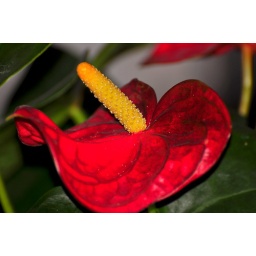
One of the flowers in a plant that I purchased for my wife.